Al-Wakwak

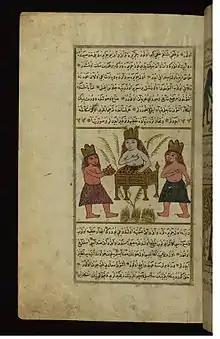
The Queen of the island of Waqwaq, folio from Walters manuscript W.659

Al-Wakwak ( '), also spelled al-Waq Waq, Wak al-Wak or just Wak Wak, is the name of an island, or possibly more than one island, in medieval Arabic geographical and imaginative literature.